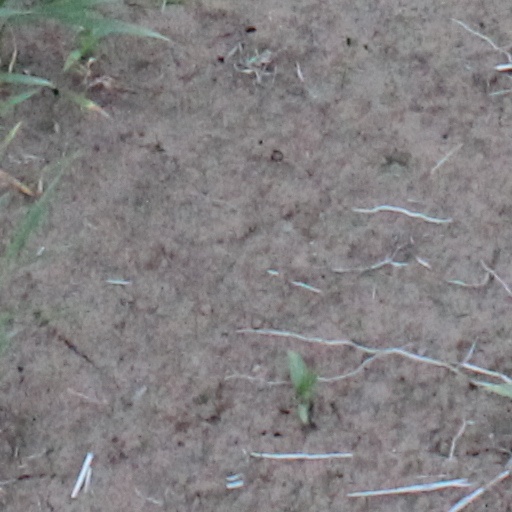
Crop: wheat